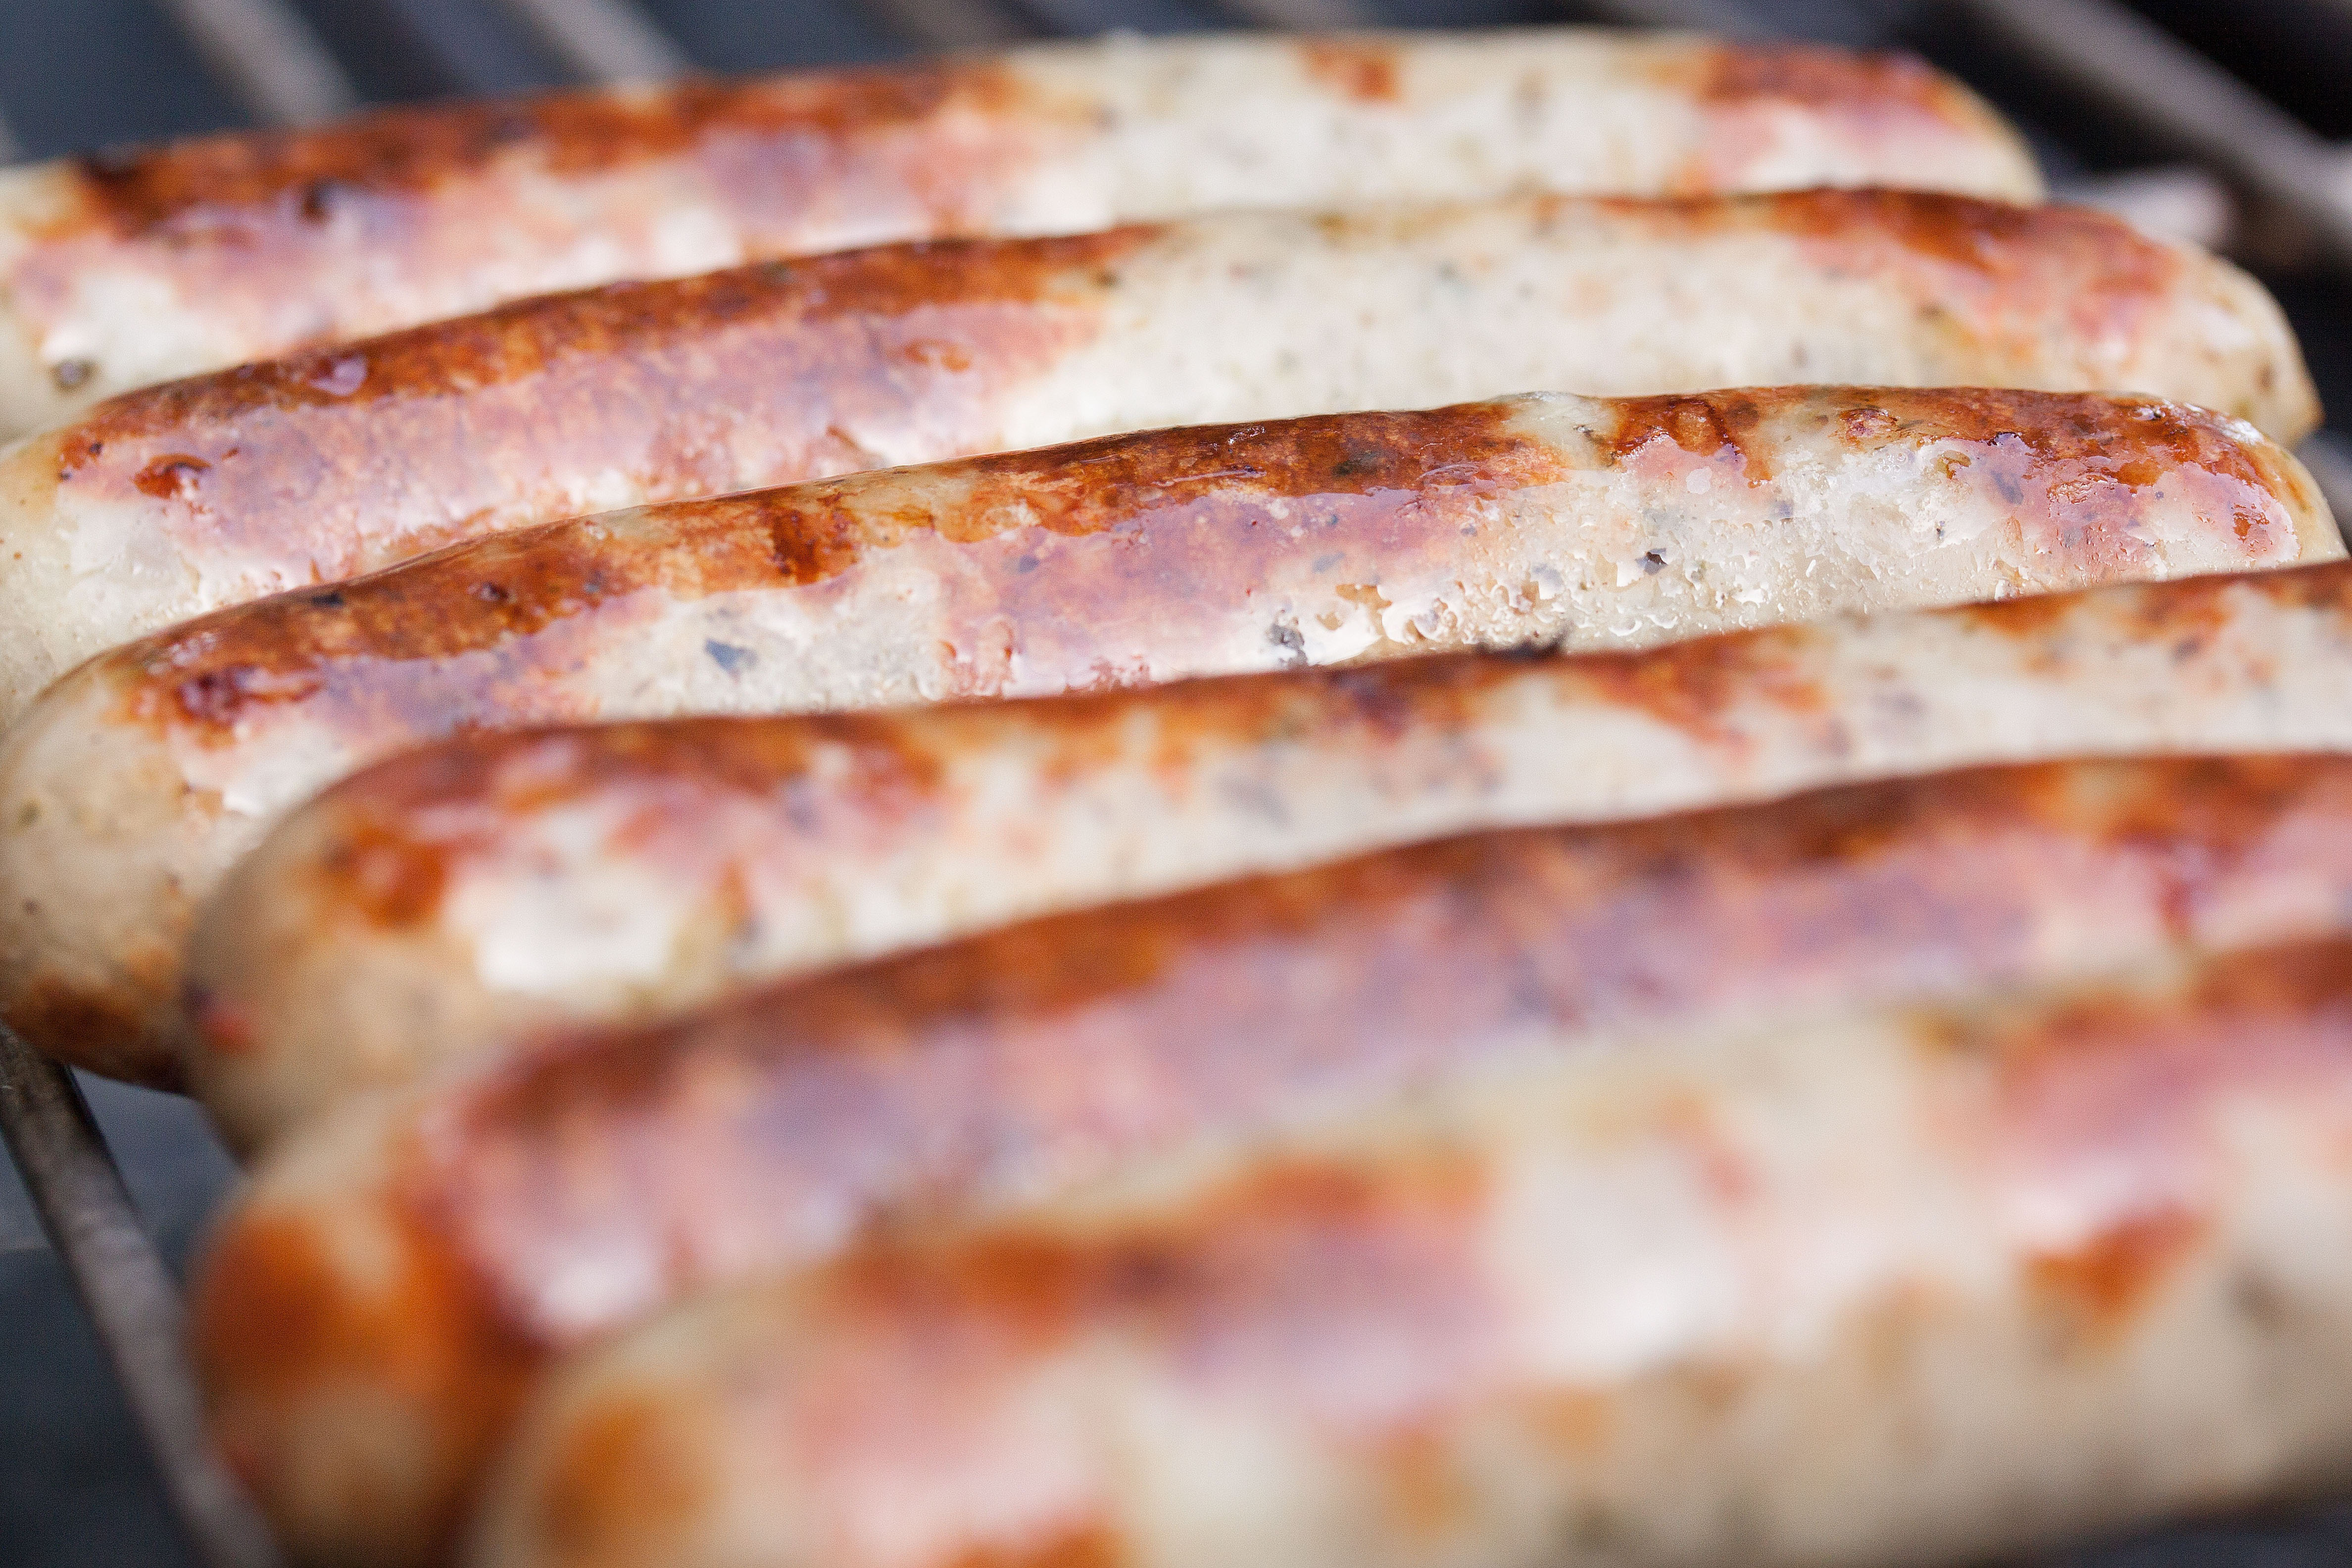
food, dish, cuisine, ingredient, vienna sausage, bratwurst, meat, frankfurter w rstchen, italian sausage, sausage, thuringian sausage, bacon, cervelat, Diot, knackwurst, longaniza, breakfast sausage, kielbasa, pork, produce, falukorv, animal fat, german food